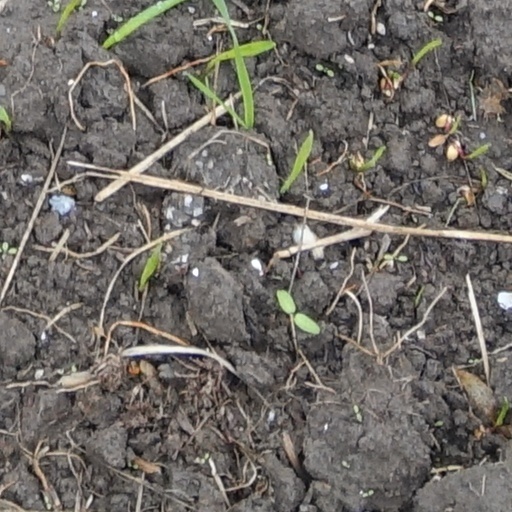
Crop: wheat